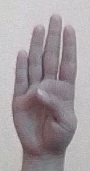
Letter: kaaf